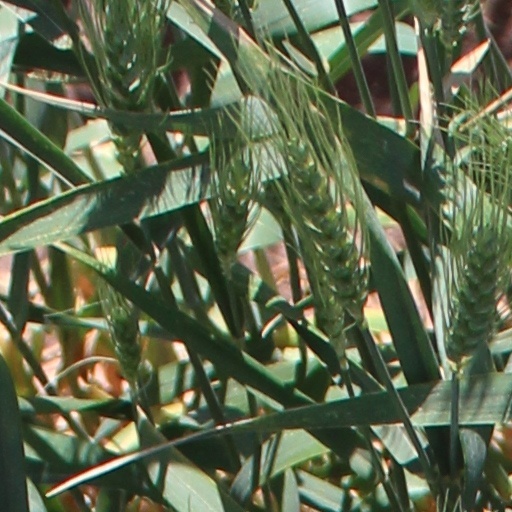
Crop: wheat